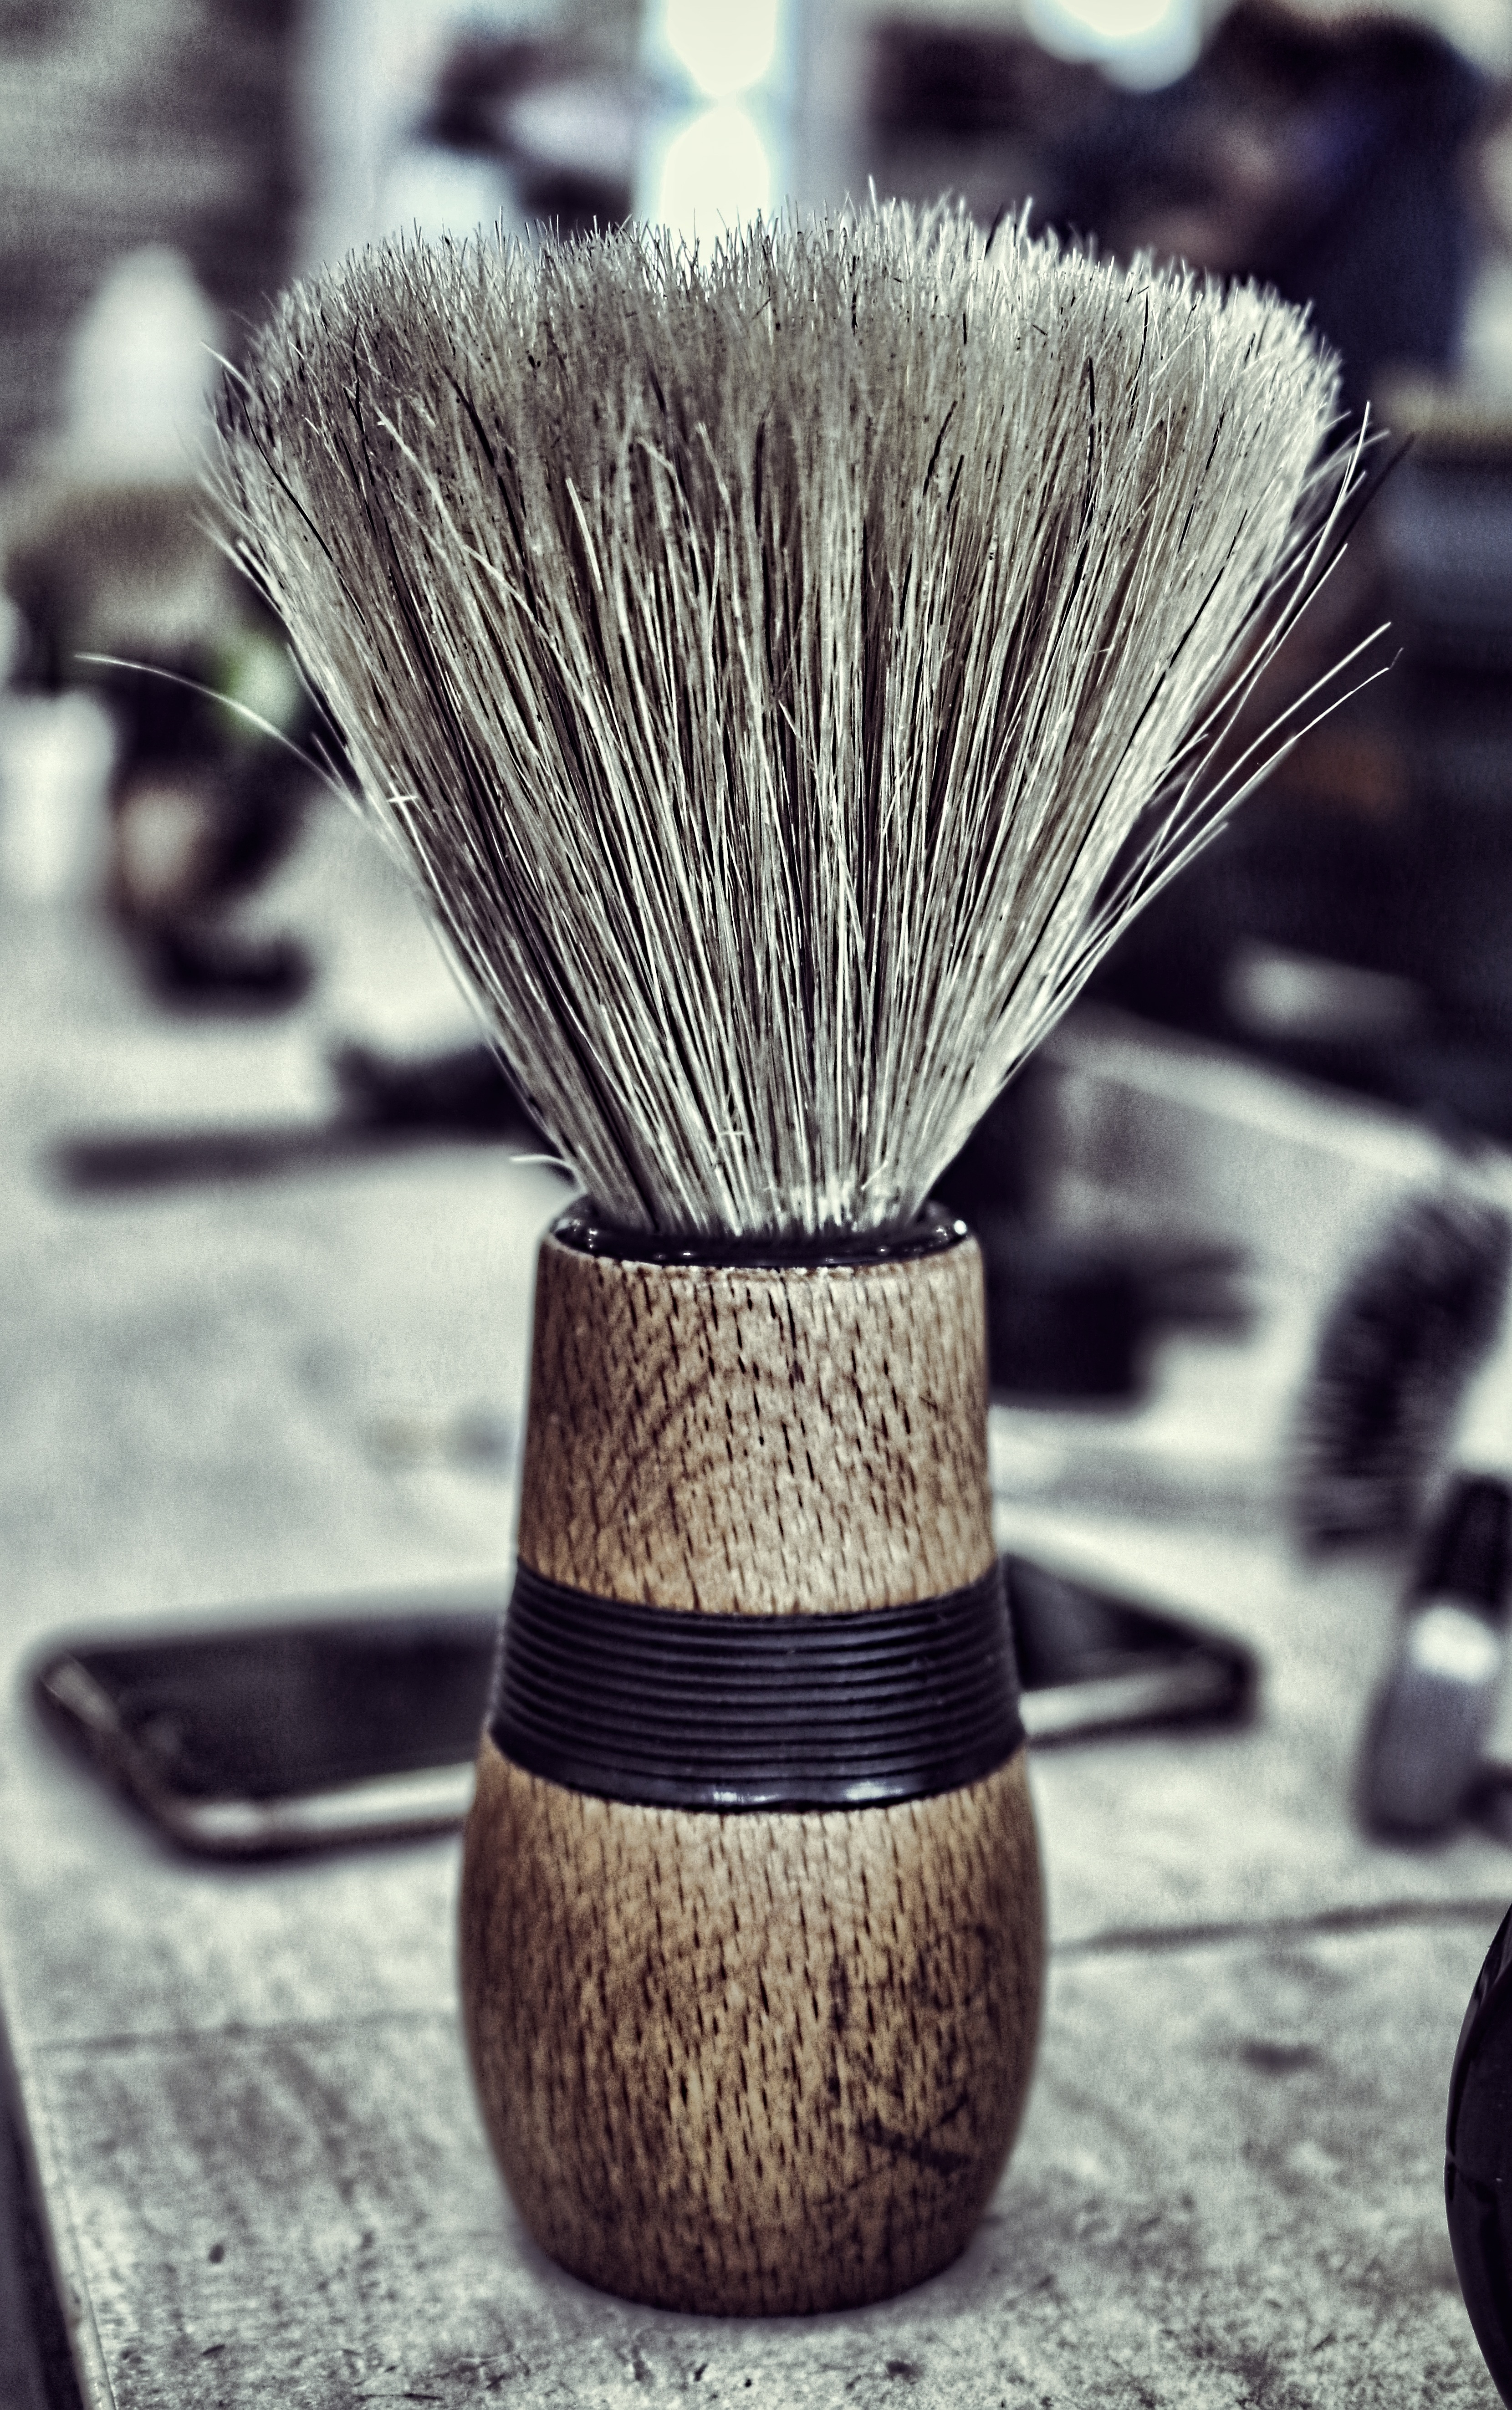
brush, care, manicure, shaving, bathroom, men, cosmetics, bristles, shave, shaving brush